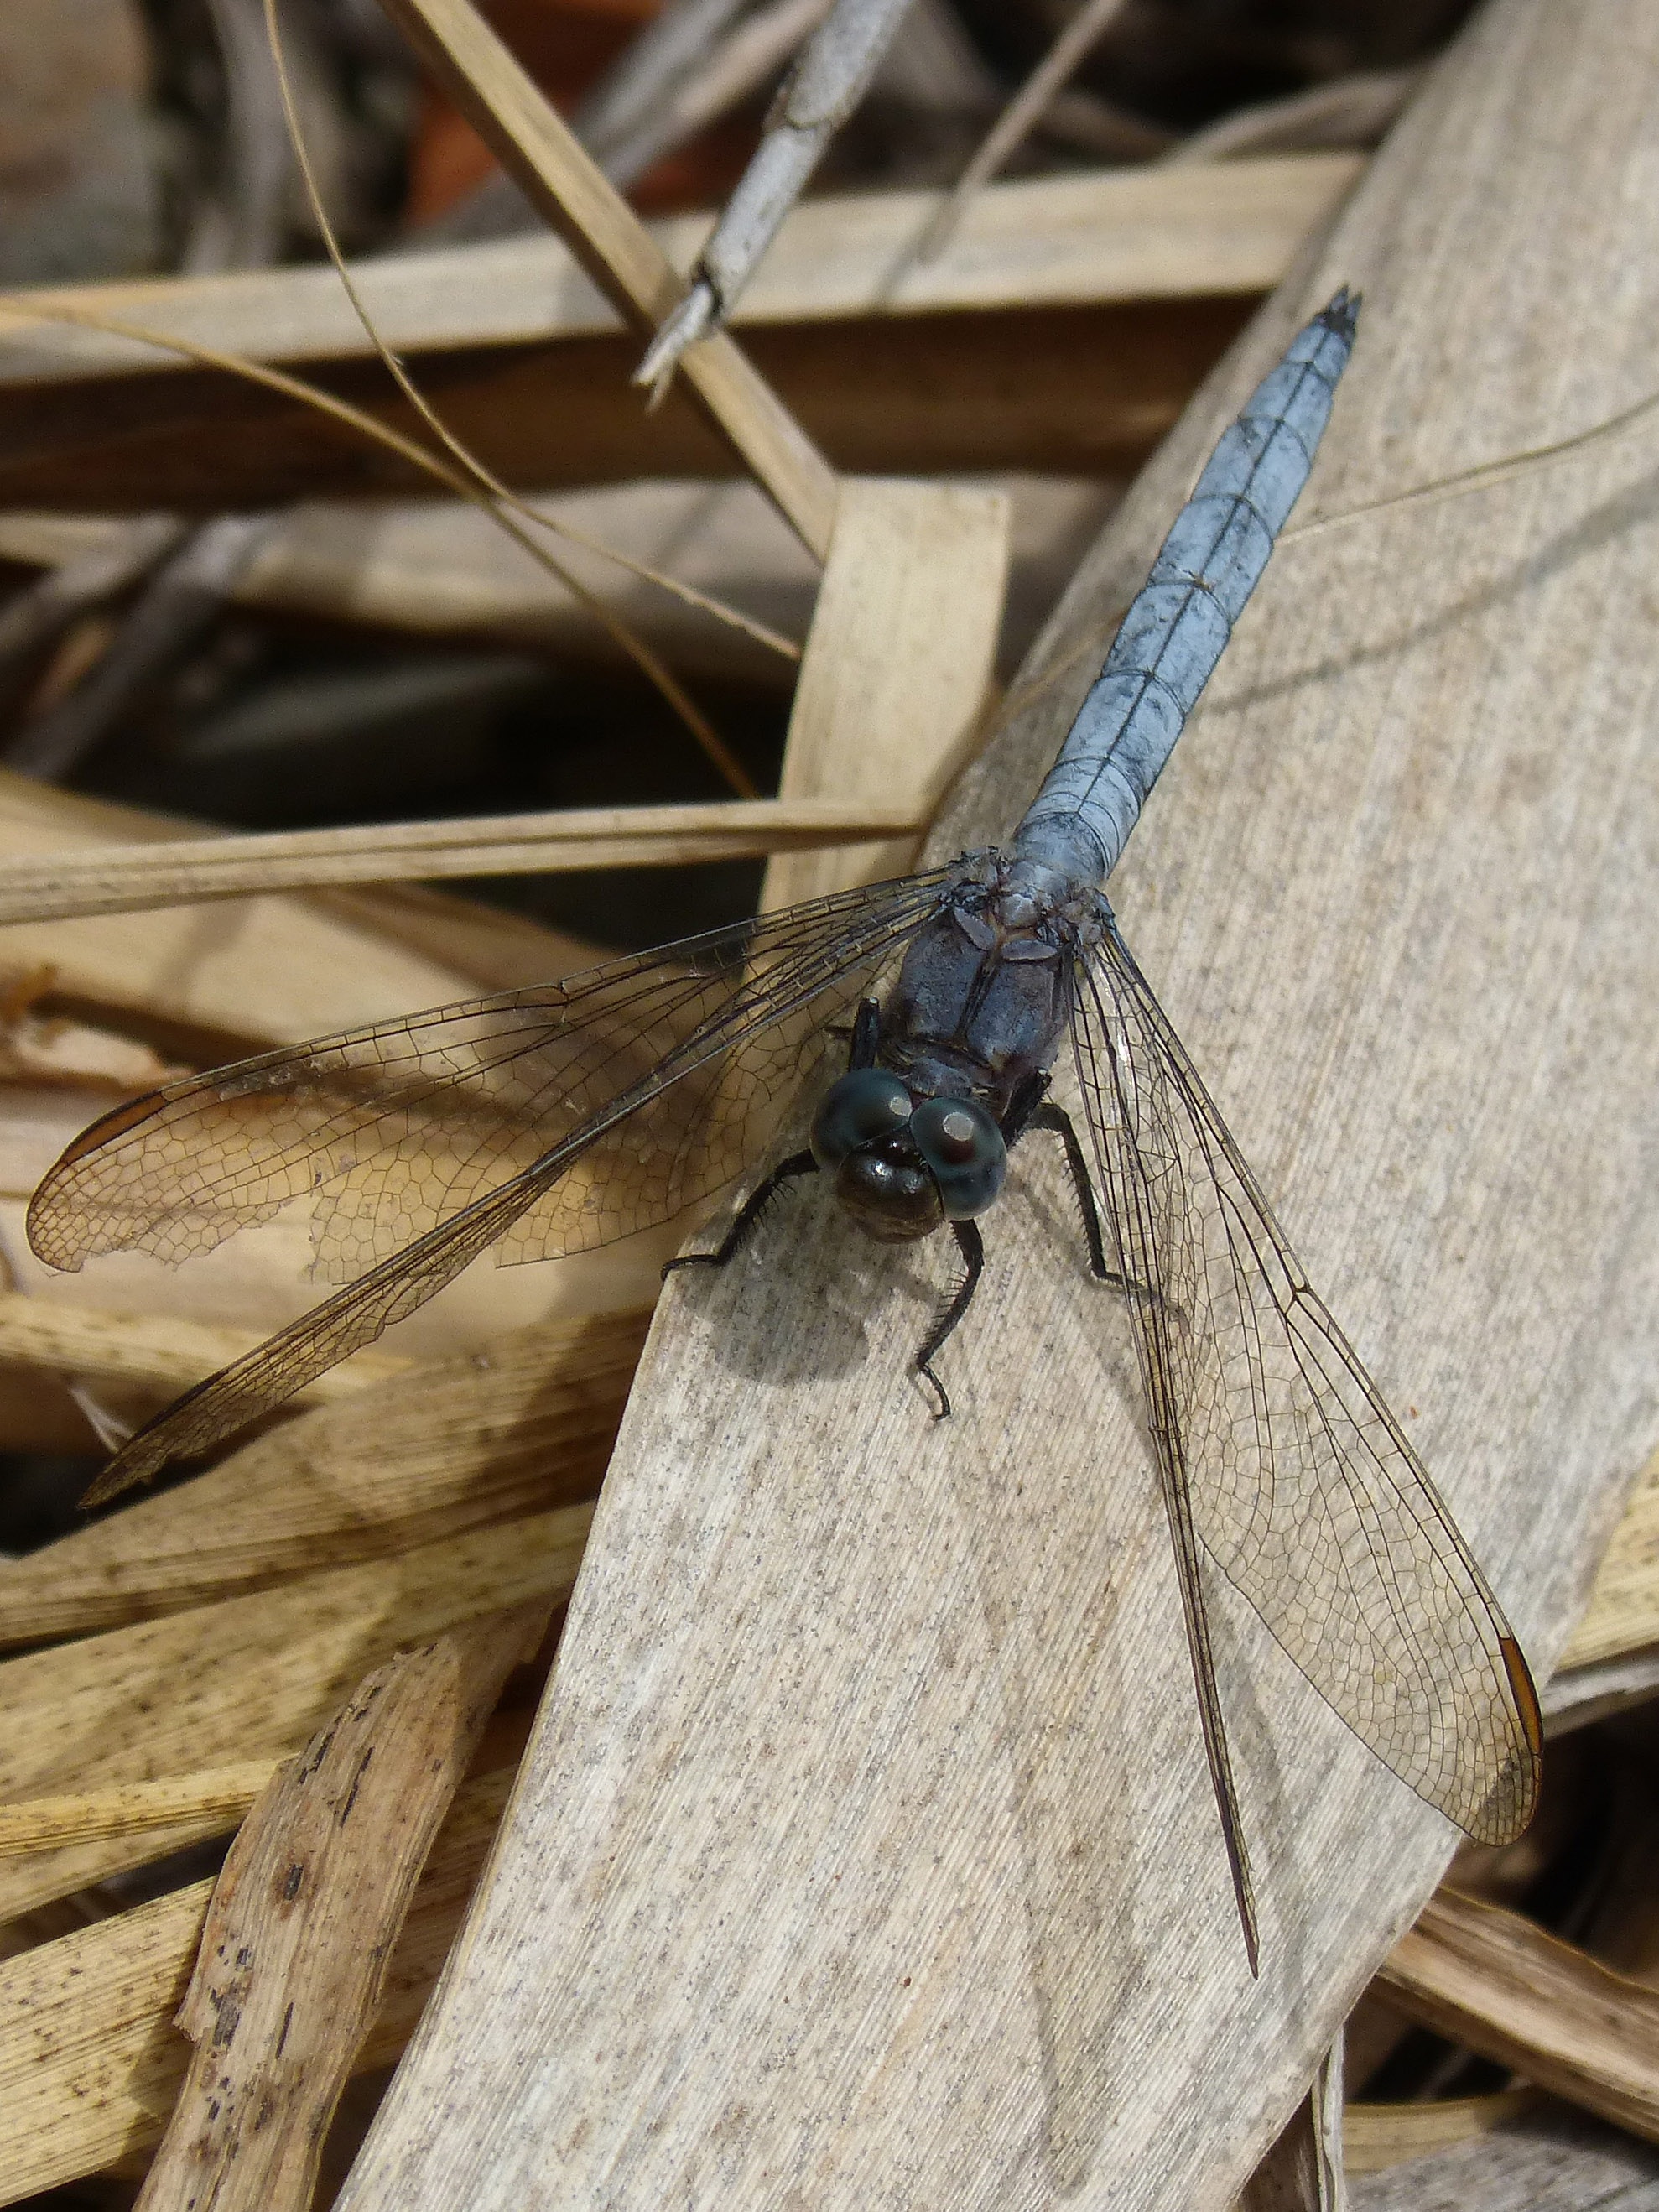
wing, wood, leaf, insect, invertebrate, textile, art, dragonfly, blue dragonfly, orthetrum cancellatum, american cane